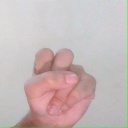
अक्षर: स